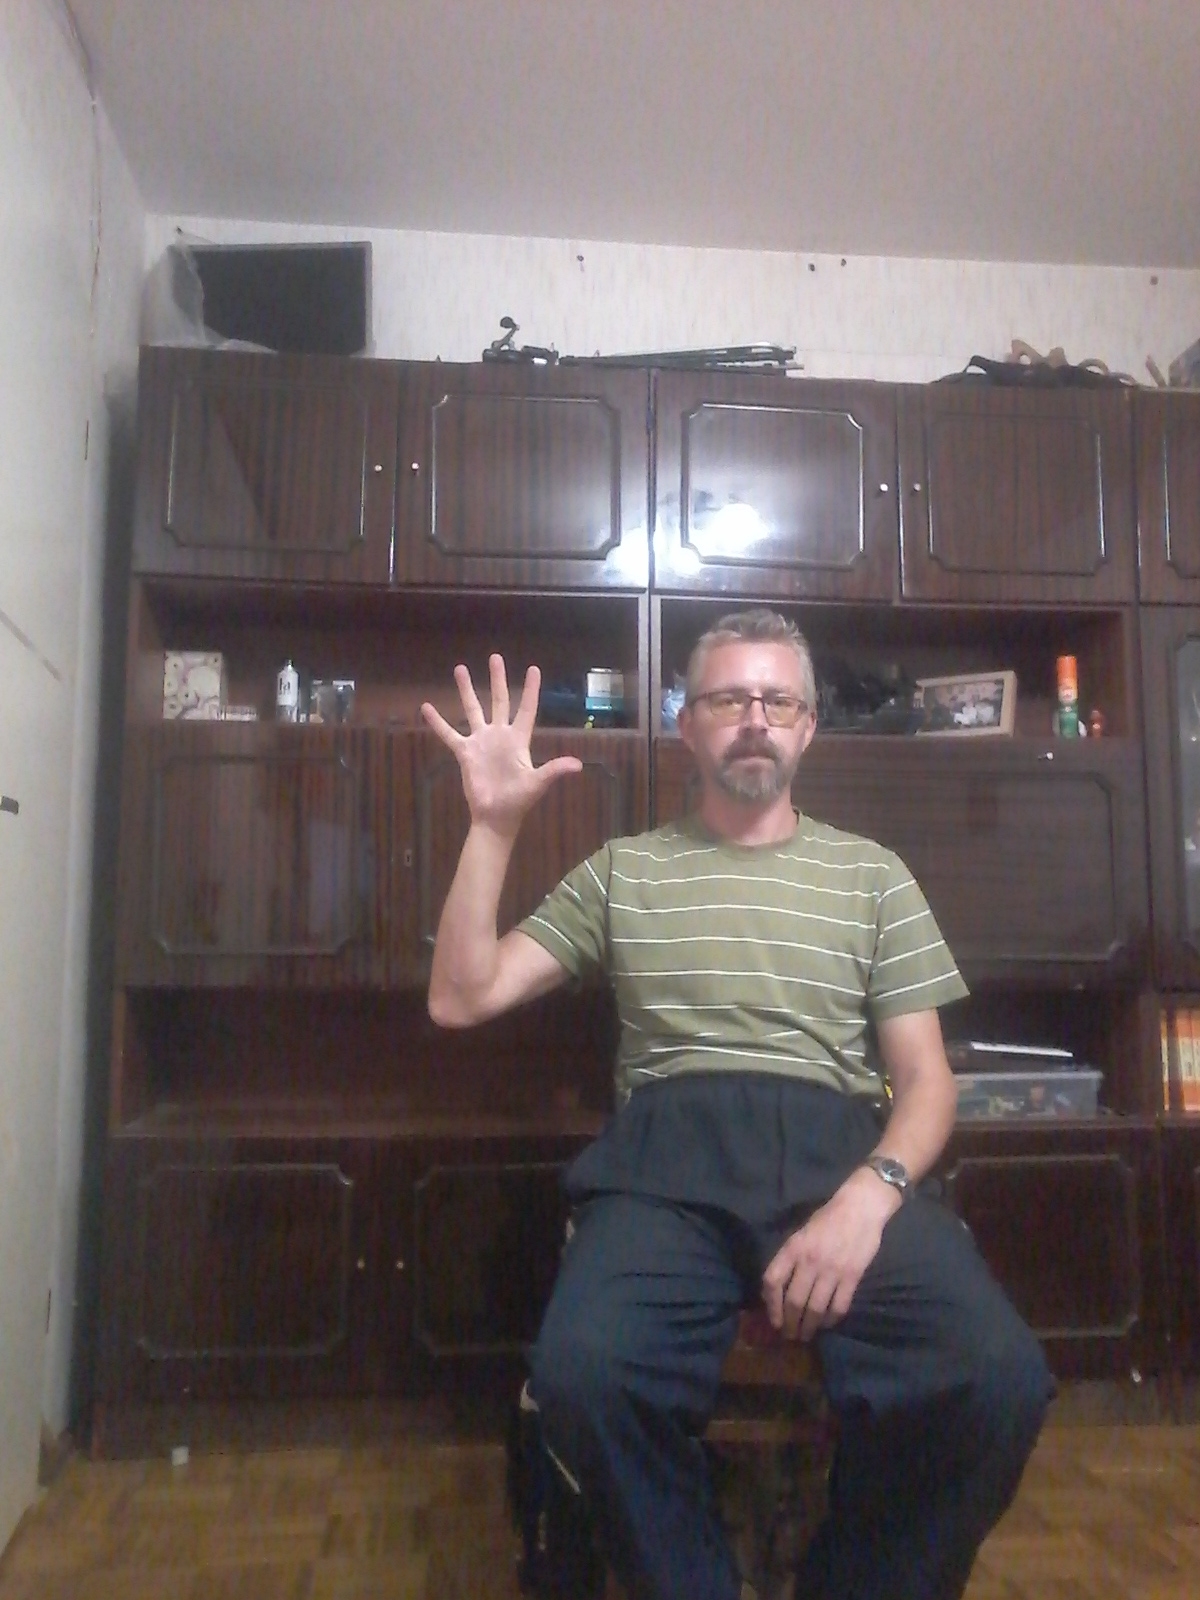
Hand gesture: palm